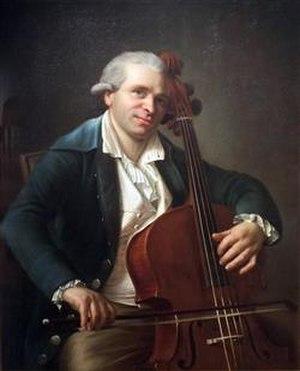
Jean-Louis Duport (1749-1819) violoncelliste par Remi-Fursy Descarsin (1747-1793)
Remi-Fursy Descarsin est un peintre français né à Chauny le 4 juillet 1747, décapité à Nantes le 14 novembre 1793 à l'âge de 46 ans.
Jean-Louis Duport, souvent désigné comme Duport le cadet ou le jeune pour le distinguer de son frère ainé Jean-Pierre Duport, fut un violoncelliste français.